Ryszard Kornacki

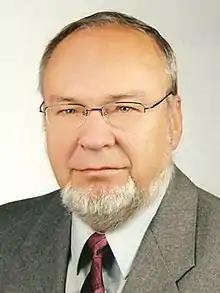
Ryszard Kornacki

Ryszard Kornacki (born 1940 in Lublin) it a Polish poet and essayist from Międzyrzec Podlaski.